Scott Wilson (musician)

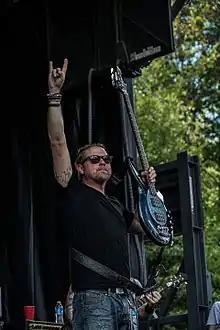
Wilson performing in 2017

Scott Wilson (born November 25, 1972) is an American musician, songwriter, and music producer from Berea, Kentucky. He is most known for his time as the bass guitarist for the rock band Tantric, having appeared on their 2014 album "Blue Room Archives" and "Mercury Retrograde" in 2018. Scott is now the bass guitarist of Saving Abel and has completed the band's fifth studio album.